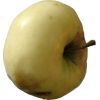
Label: Apple hit 1